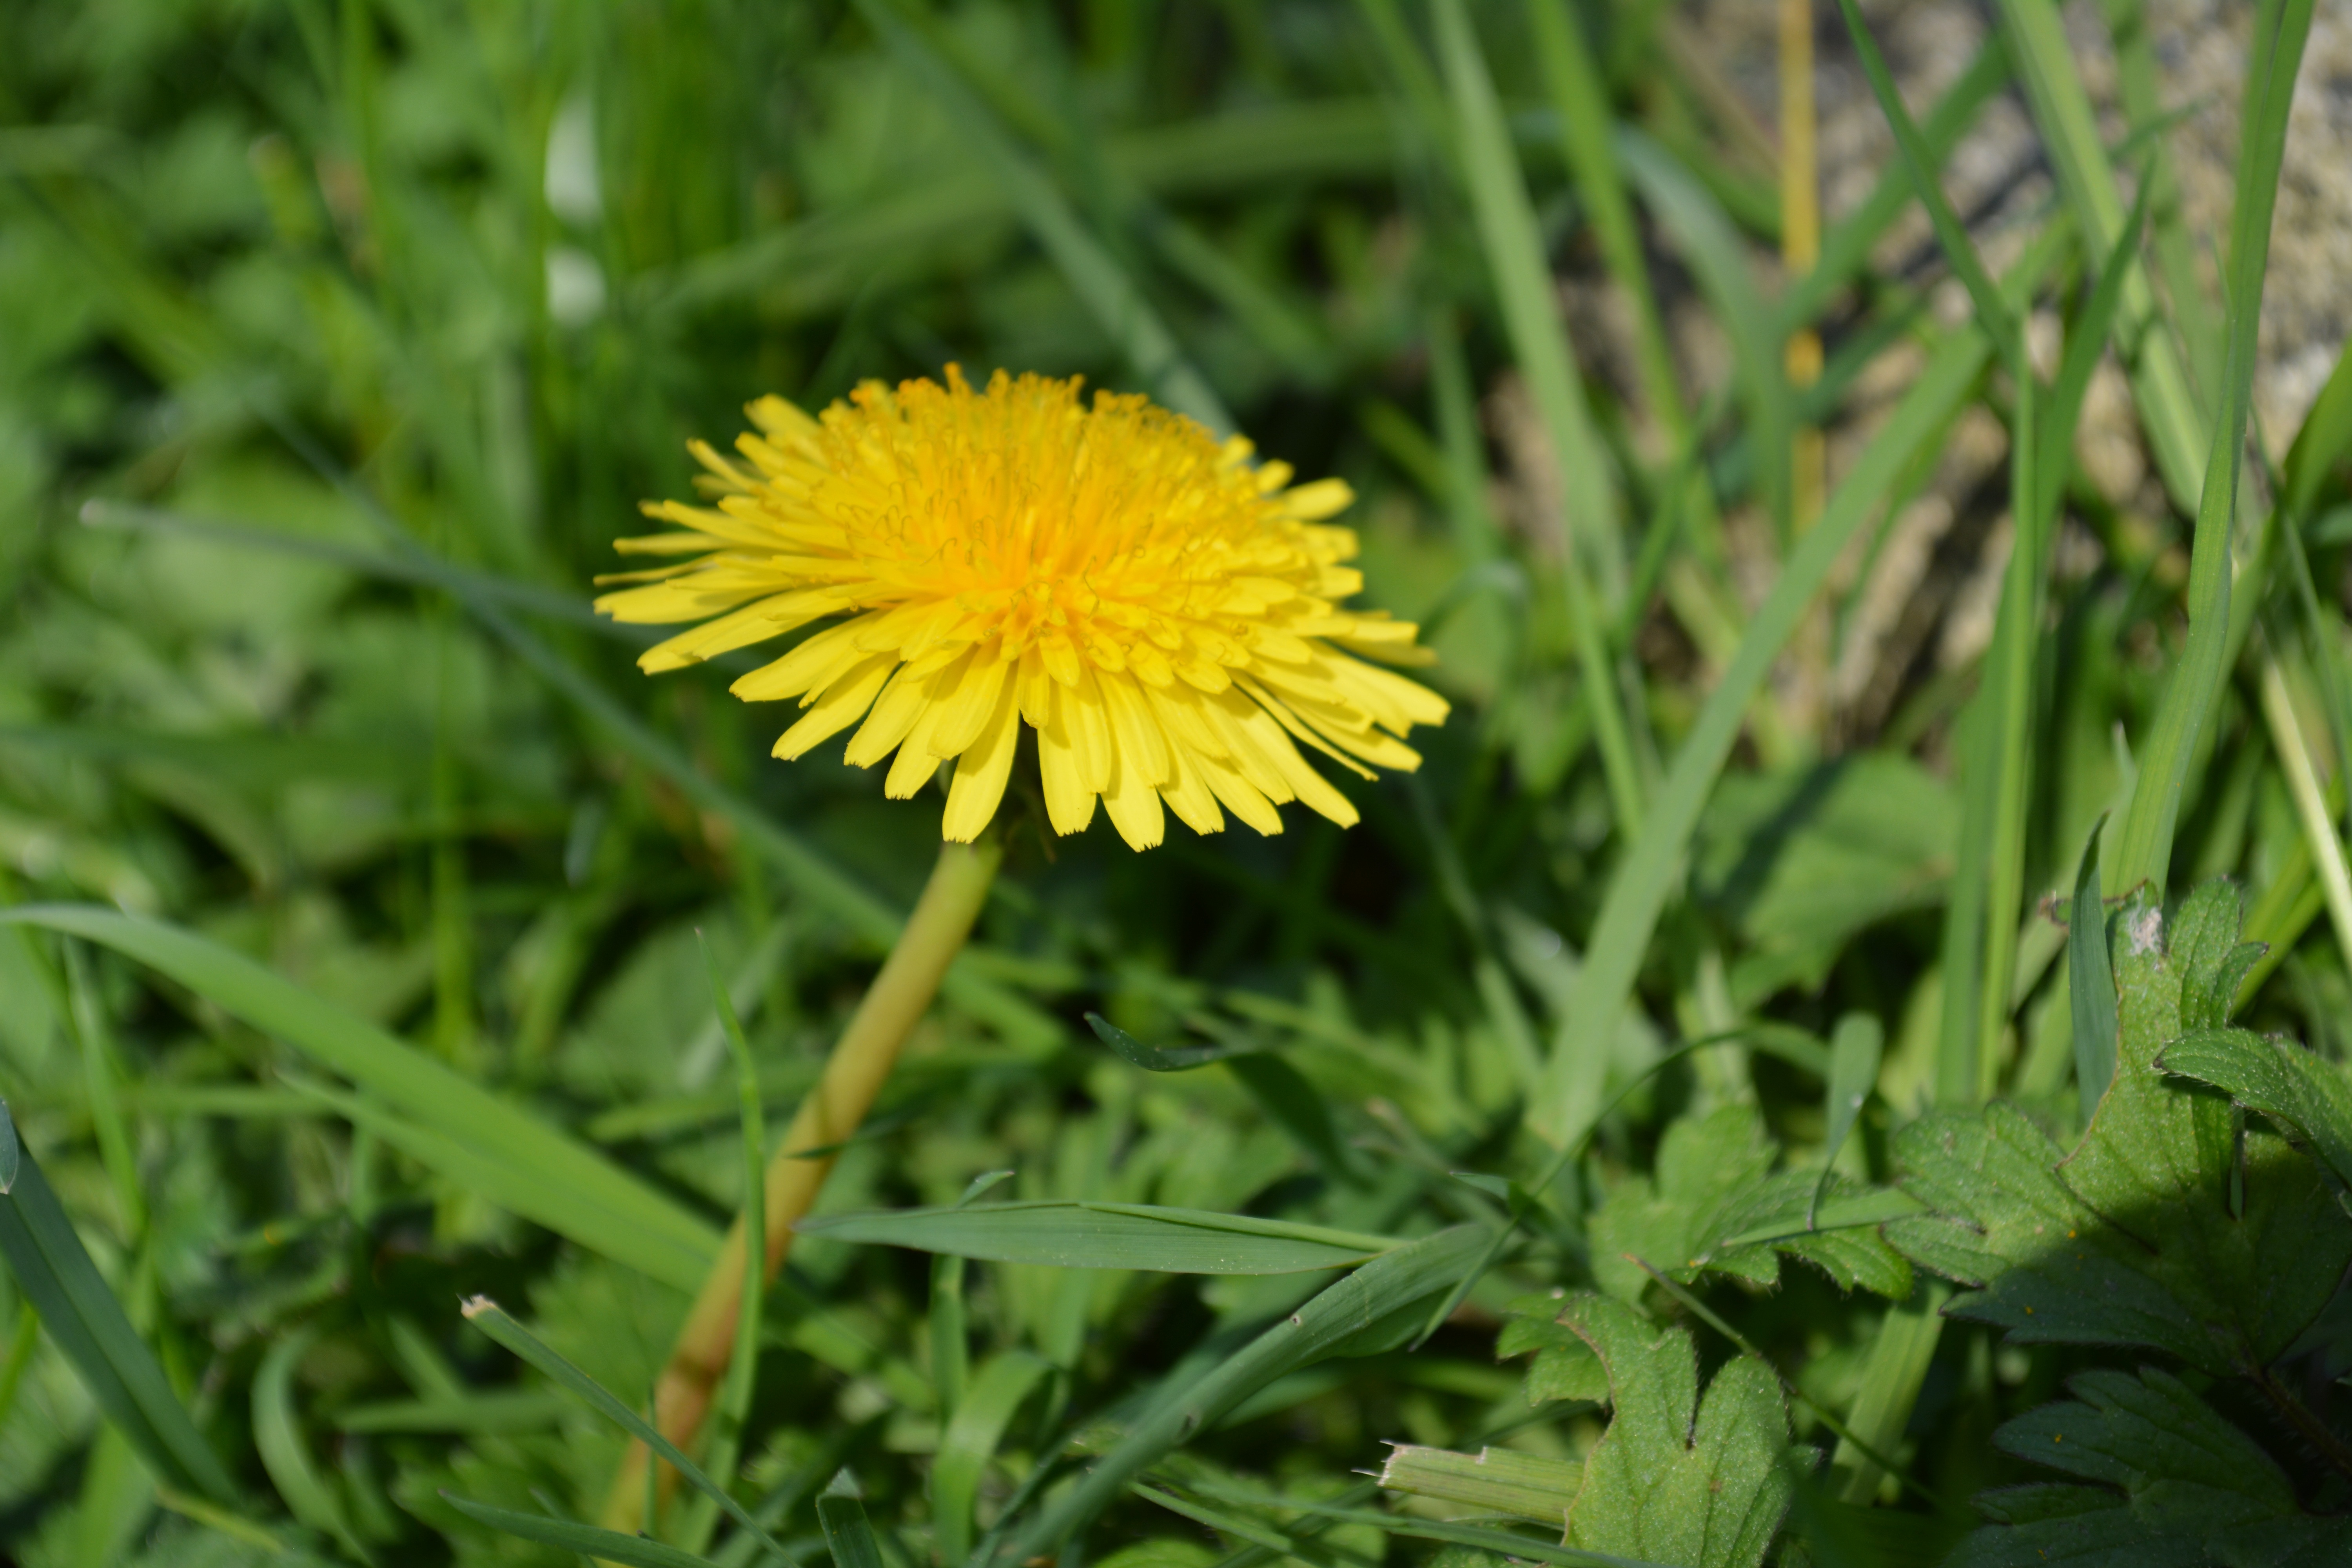
grass, plant, field, meadow, dandelion, prairie, flower, daisy, spring, herb, botany, yellow, flora, wildflower, macro photography, flowering plant, daisy family, annual plant, grass family, land plant, chamaemelum nobile, flatweed, sow thistles